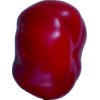
Label: red_pepper